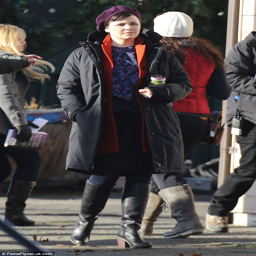
frigid : the temperatures continued to drop as the new mother was later seen throwing on another layer by donning a black down coat over the entire ensemble